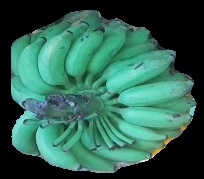
Variety: elakki-bale
Grade: grade2